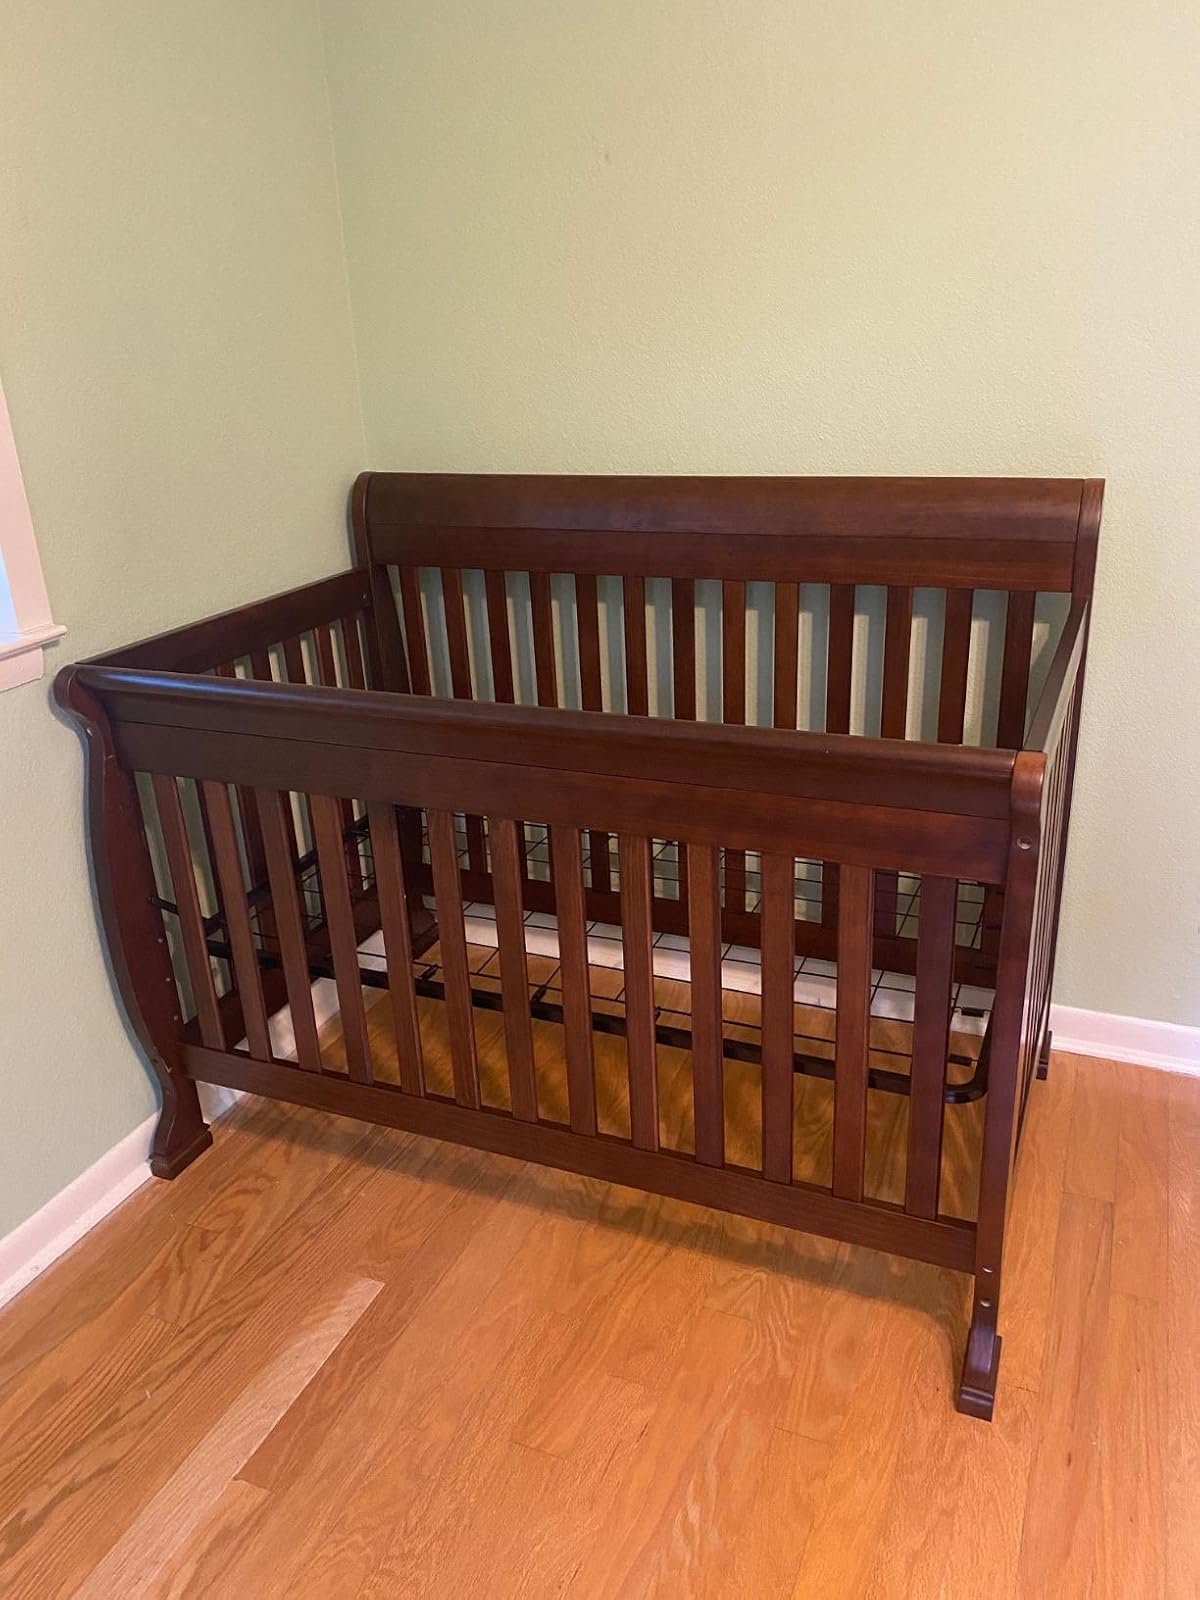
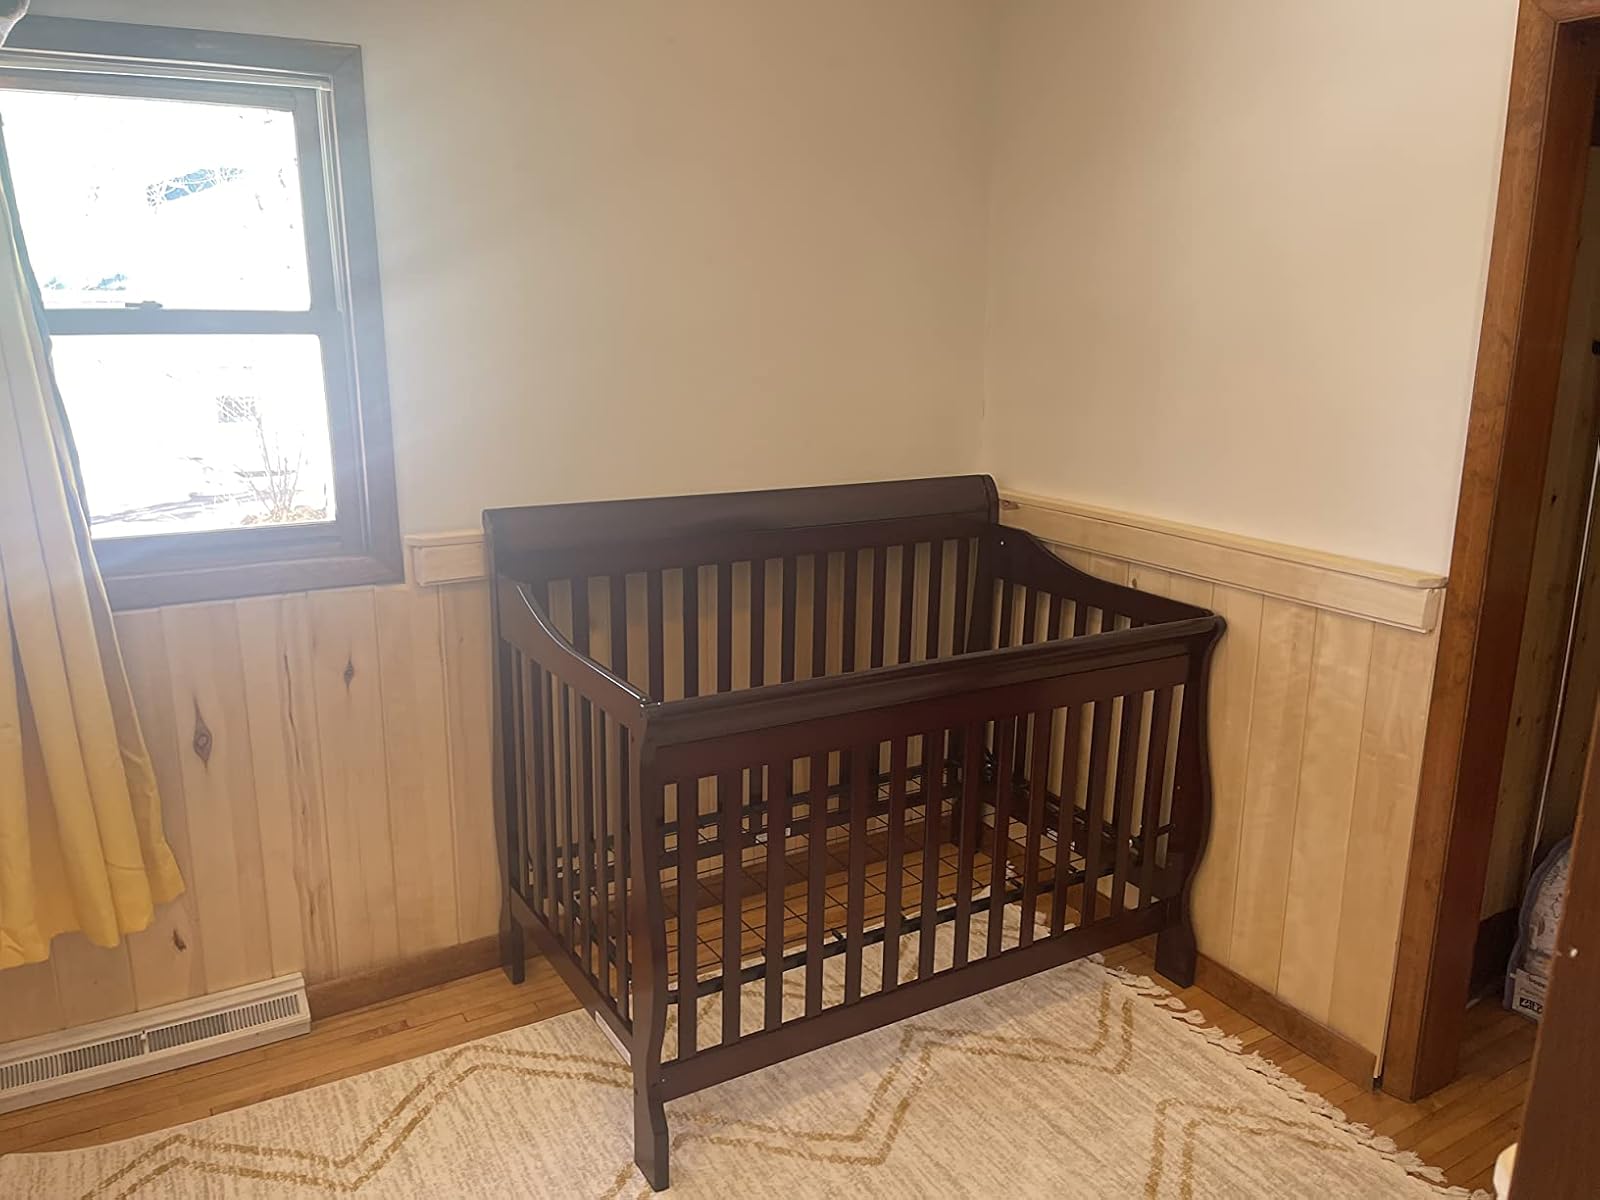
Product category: products_crib
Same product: no